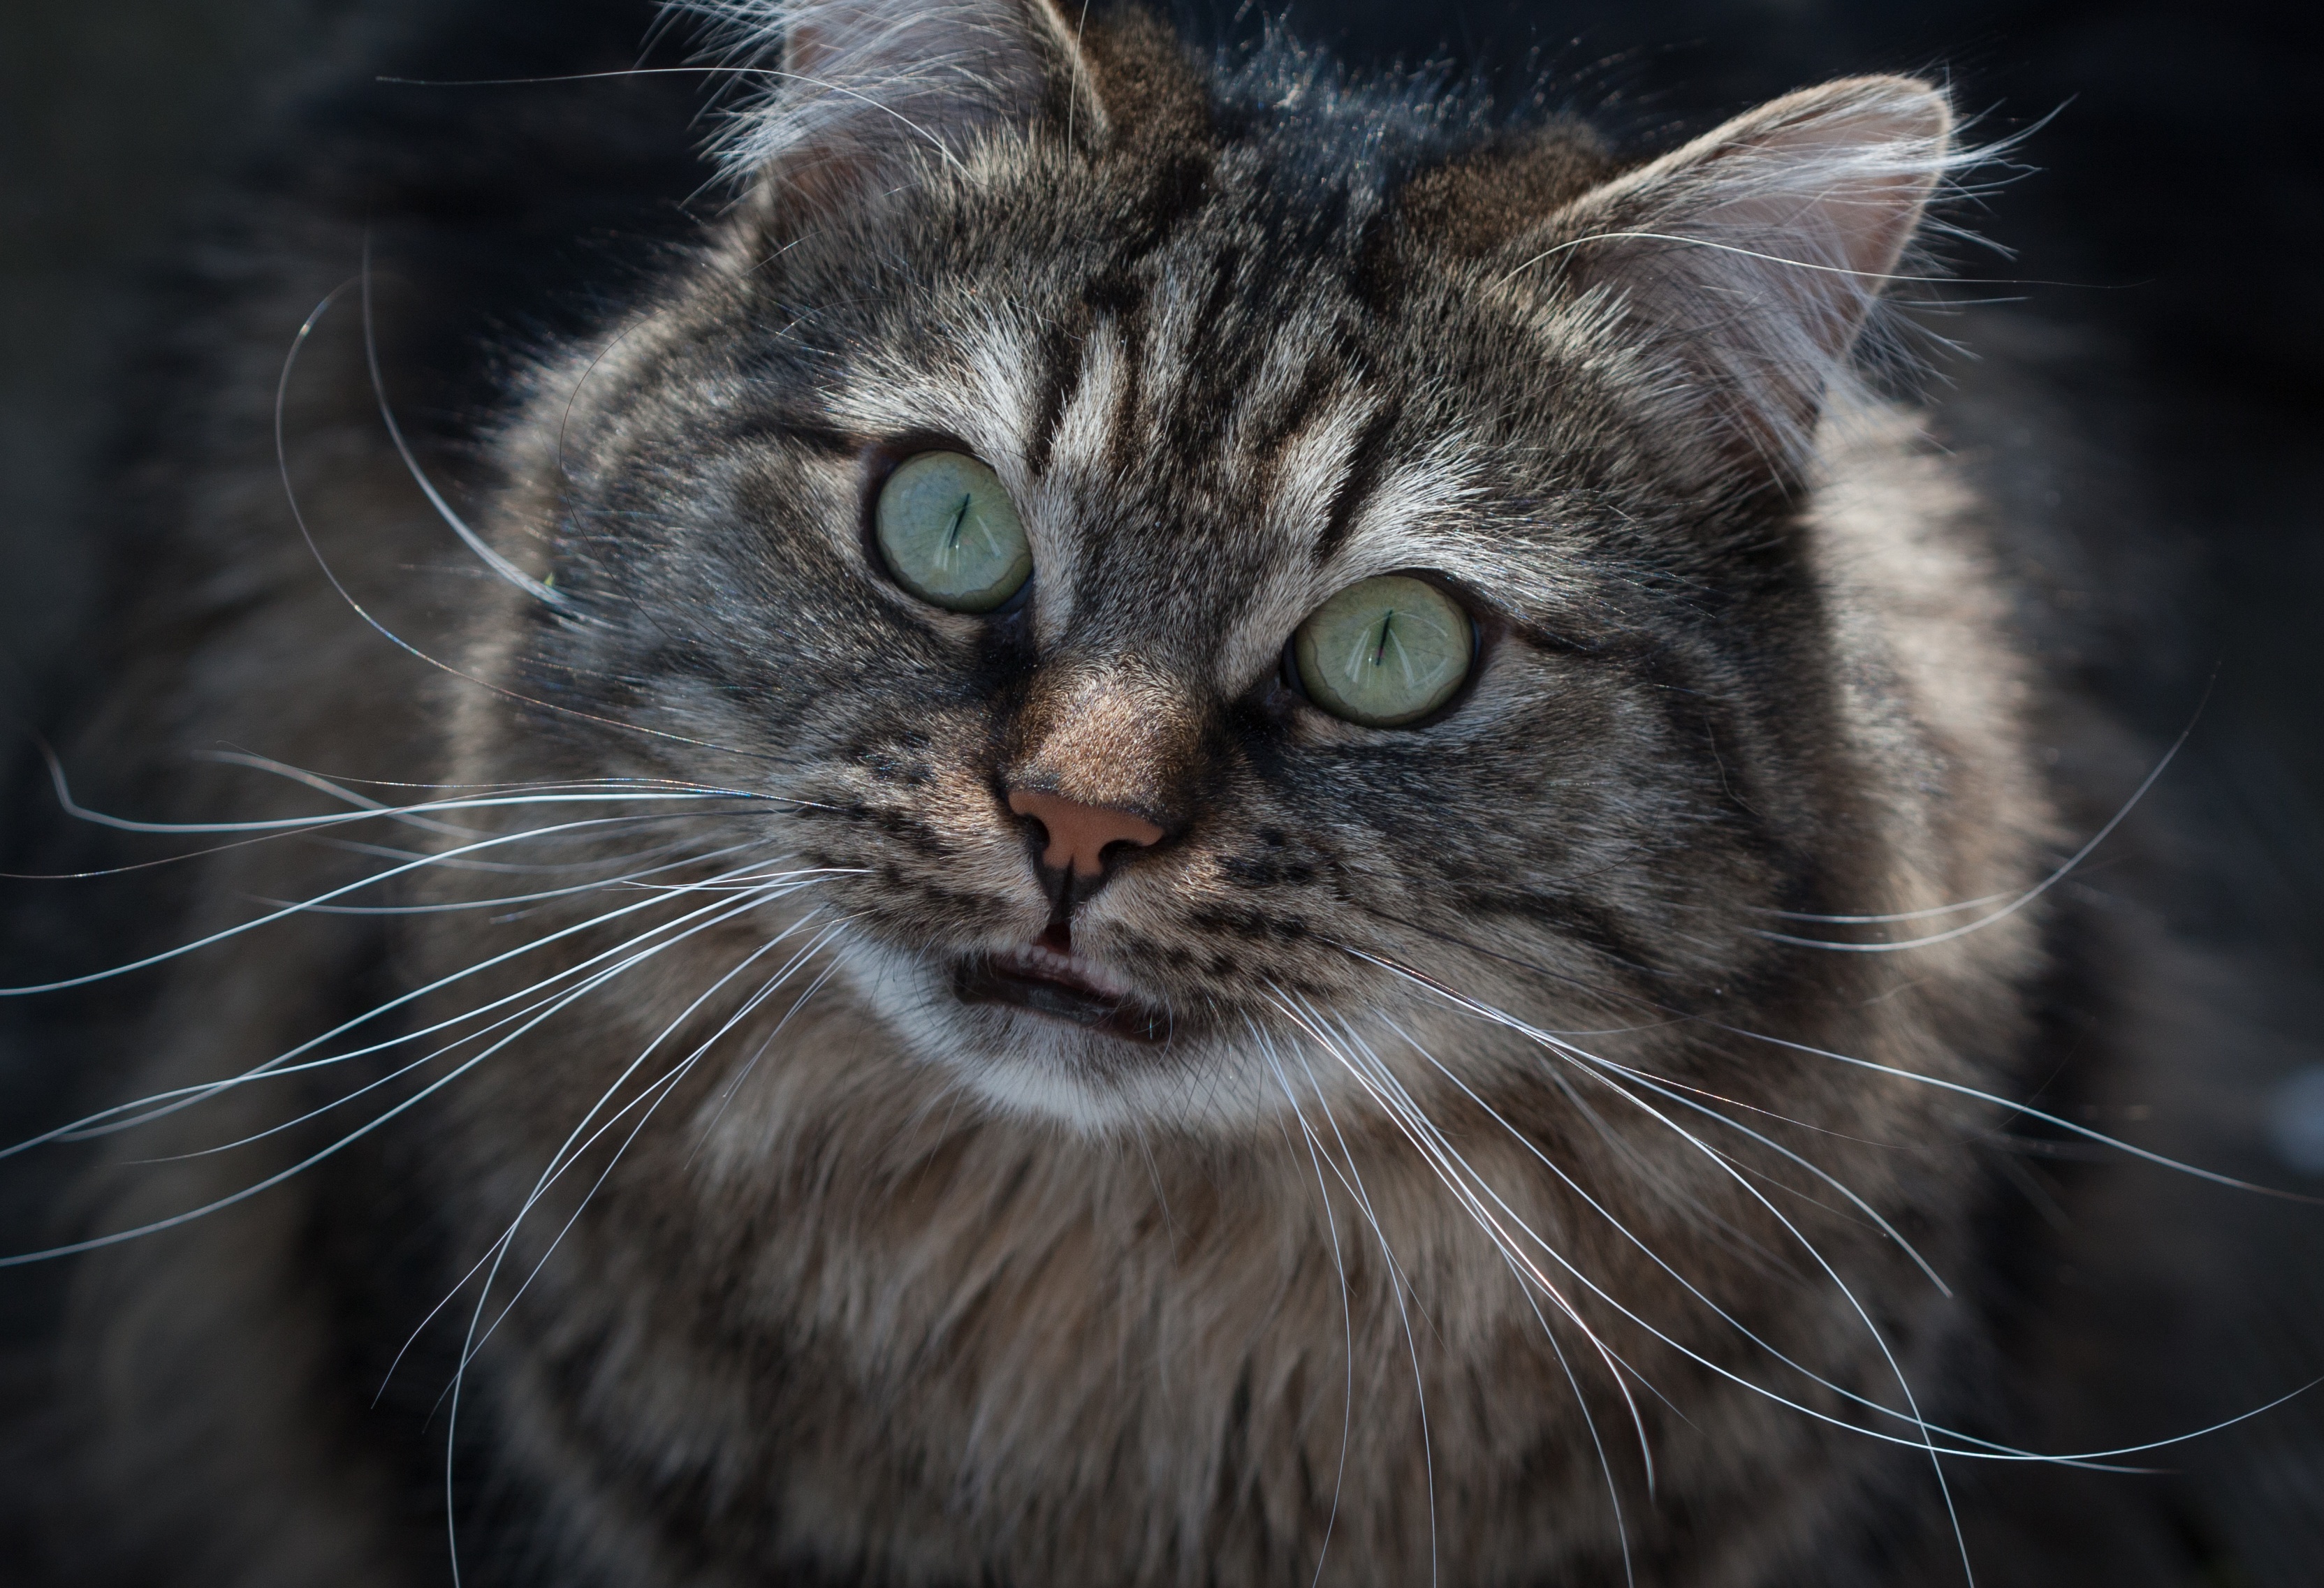
cat, mammal, fauna, whiskers, vertebrate, siberian, maine coon, tabby cat, norwegian forest cat, european shorthair, wild cat, small to medium sized cats, cat like mammal, carnivoran, nebelung, domestic short haired cat, domestic long haired cat